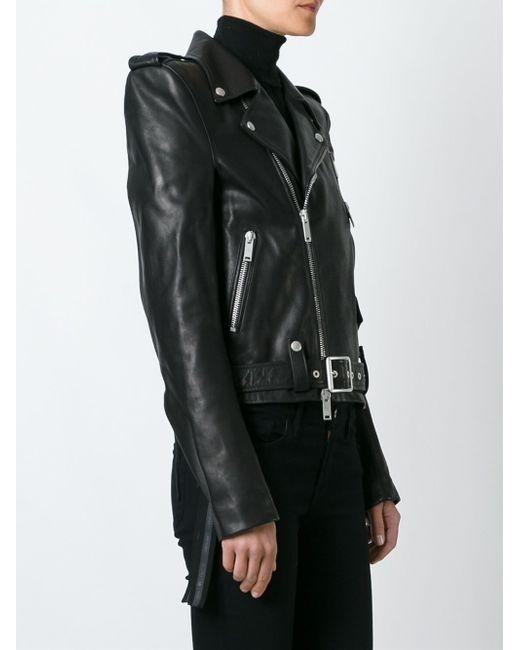
Schwarze Jacke im Bikerstil mit Gürtel